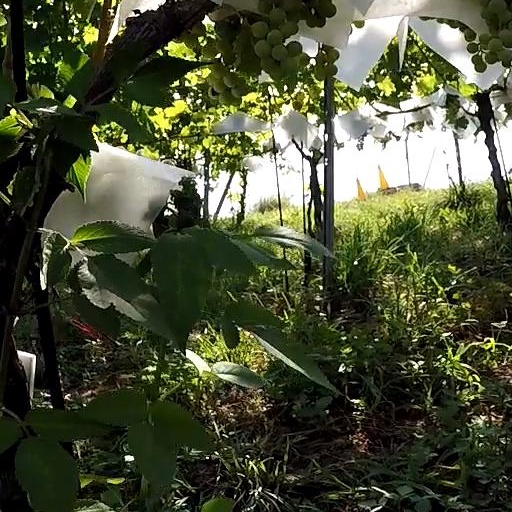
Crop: grape